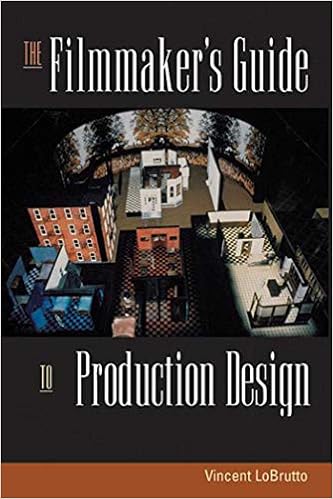
The Filmmaker's Guide to Production Design
Category: Books
From Library Journal In this outstanding book on production design, LoBrutto, an independent filmmaker and freelance film editor, goes to great lengths to cover the essentials-storyboarding, set decoration, budgeting, architecture, screenwriting, props, and wardrobe. He begins with an explanation of and introduction to design before dedicating a chapter to each particular facet of production, including one on genres with useful research techniques. LoBrutto tells readers step by step what to do and then illustrates his points by discussing scenes from different films that students can watch to understand and appreciate fully the scope of the text. Ending each chapter are practice exercises to reinforce the techniques. LoBrutto includes a list of 100 films to study, a glossary of terms, plus tools for further research. Ward Preston's What an Art Director Does: An Introduction to Motion Picture Production Design covers much of the same material but is more anecdotal; LoBrutto's book is an in-depth manual for serious filmmakers. This guide should be in every academic library where there is a strong film program, and public libraries may want to consider it as well. Highly recommended. Rosalind Dayen, Broward Cty. South Regional Lib., Pembroke Pines, FL Copyright 2002 Reed Business Information, Inc. Review A fascinating and instructive study. -- Gene D. Phillips, senior professor of Film History, Loyola University, and chief writer of The Encyclopedia of Stanley Kubrick A unique resource that deftly reveals a vastly important yet underappreciated aspect of the filmmaking process. -- David E. Williams, The Hollywood Reporter LoBrutto lucidly unravels the sometimes elusive skein that connects the magic trinity of director, designer, and cinematographer." -- John Bailey, ASC, cinematographer, The Divine Secrets of the Ya-Ya Sisterhood, As Good as It Gets, and The Big Chill From the Publisher From a galaxy far, far away to a New York City apartment in a Woody Allen film, cinematic production design takes many forms. Because production design encompasses everything translating the script and the director's vision into physical environments, it is an art and craft deeply embedded in the core of filmmaking. While anyone can recognize the importance of a film's "look," many assume that this aspect of cinematic storytelling is only available to Hollywood projects with lavish budgets. That idea will soon change. Author, filmmaker, and film instructor Vincent LoBrutto makes the processes and concepts of the craft accessible to all in The Filmmaker's Guide to Production Design. From the Author "Filmmakers are visual storytellers," LoBrutto observes. "Production design provides possibilities that have been long ignored, misunderstood, and underutilized outside of the old and new studio systems." About the Author Vincent LoBrutto is an instructor of motion picture editing and film studies for the School of Visual Arts Department of Film, Video, and Animation. He has worked as a film editor for Fox and HBO and as a postproduction coordinator for the ABC television network. He is editor of and a contributing writer to CinemaEditor magazine. A special member of the American Cinema Editors (ACE), he also contributes to Cineaste and Film Quarterly . LoBrutto is the author of several books on ﬁlmmakers and ﬁlmmaking, including The Filmmaker’s Guide to Production Design and The Art of Motion Picture Editing (Allworth Press). He lives in Mount Vernon, New York.
Features: Learn to turn a simple screenplay into a visual masterpiece! Top production designers share their real-life experiences to explain the aesthetic, narrative, and technical aspects of the craft. Step by step, aspiring filmmakers will discover sound instruction on the tools of the trade, and established filmmakers will enjoy a new outlook on production design. They will learn, for example, the craft behind movie magic–such as how to create a design metaphor, choose a color scheme, use space, and work within all genres of film, from well-funded studio projects to "guerilla filmmaking." This indispensable resource also contains a history of movie making and guidelines for digital production design. For the experienced filmmaker seeking new design ideas to the struggling newcomer stretching low-budget dollars, this book makes the processes and concepts of production design accessible.Allworth Press, an imprint of Skyhorse Publishing, publishes a broad range of books on the visual and performing arts, with emphasis on the business of art. Our titles cover subjects such as graphic design, theater, branding, fine art, photography, interior design, writing, acting, film, how to start careers, business and legal forms, business practices, and more. While we don't aspire to publish a | New York Times | bestseller or a national bestseller, we are deeply committed to quality books that help creative professionals succeed and thrive. We often publish in areas overlooked by other publishers and welcome the author whose expertise can help our audience of readers.